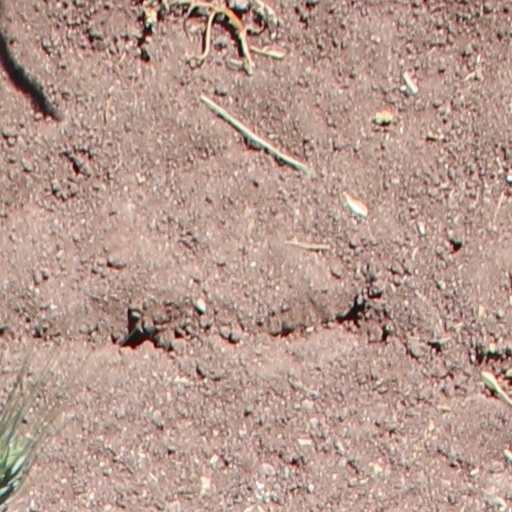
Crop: wheat